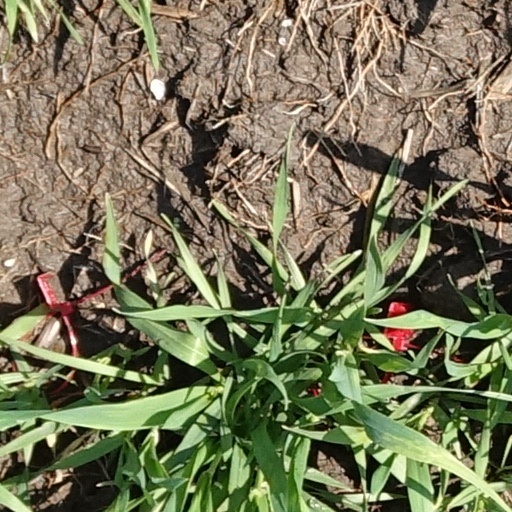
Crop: wheat